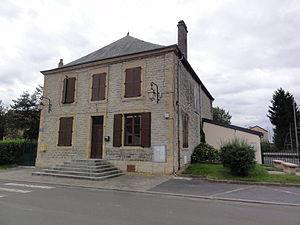
Ham-les-Moines est une commune française située dans le département des Ardennes, en région Grand Est.